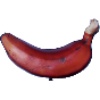
Label: Banana Red 1